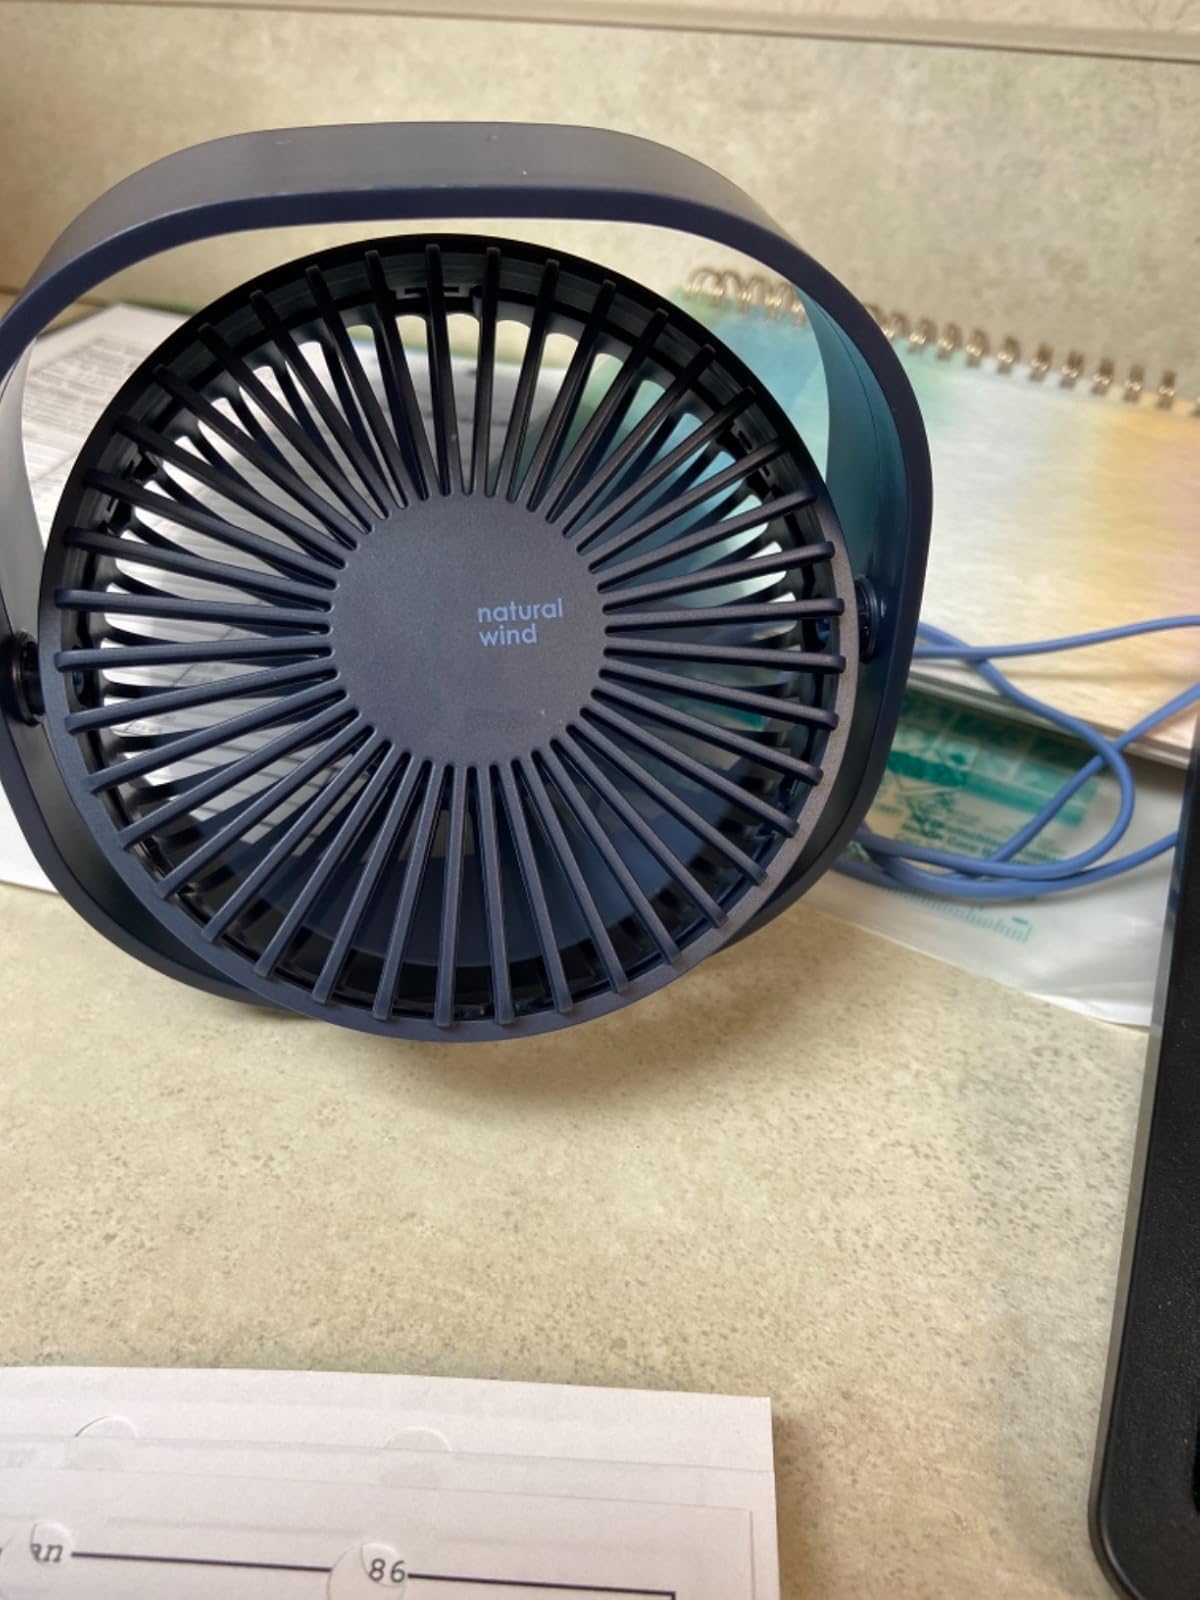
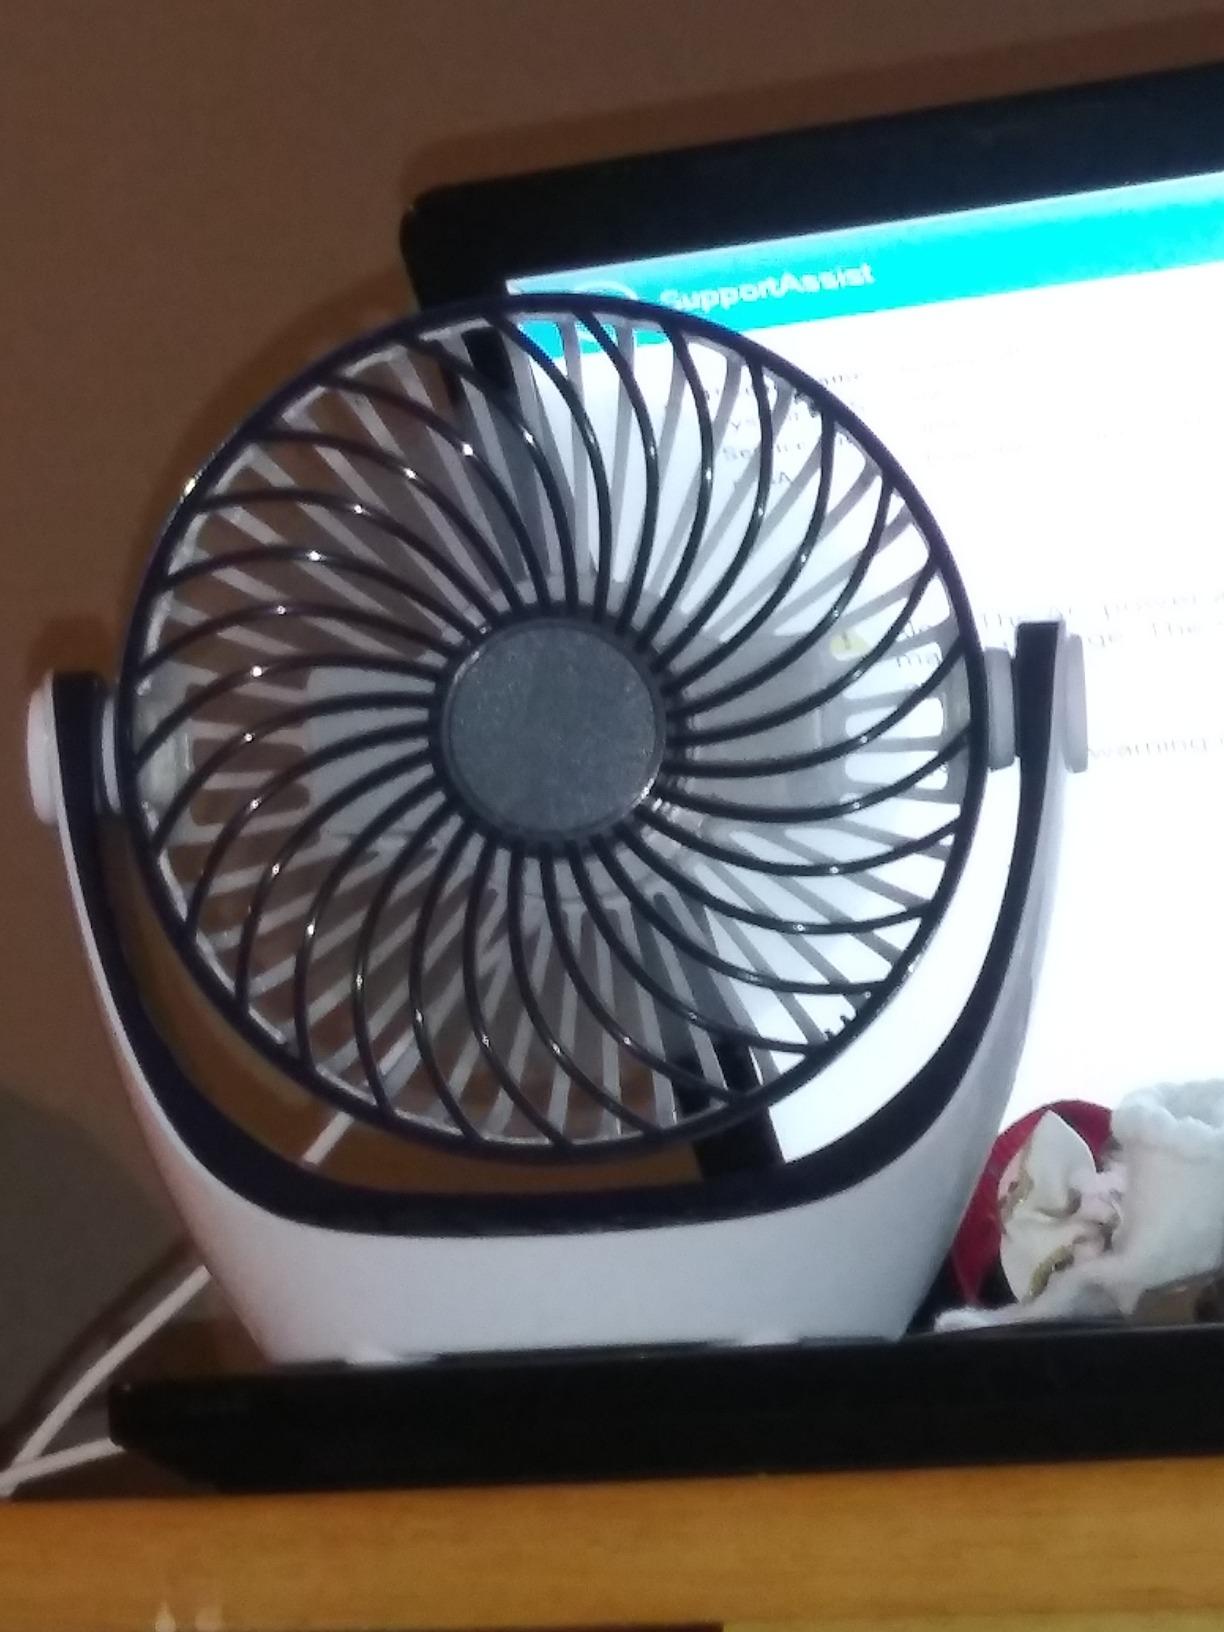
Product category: fan
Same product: no